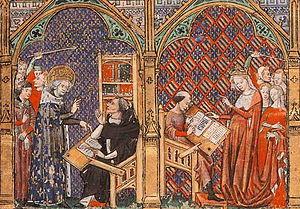
Gauche
Jean de Vignay, Jehan de Vignay, ou Jehan du Vingnai est un traducteur français de la première moitié du XIVᵉ siècle, connu pour son énorme production de traductions du latin au français.